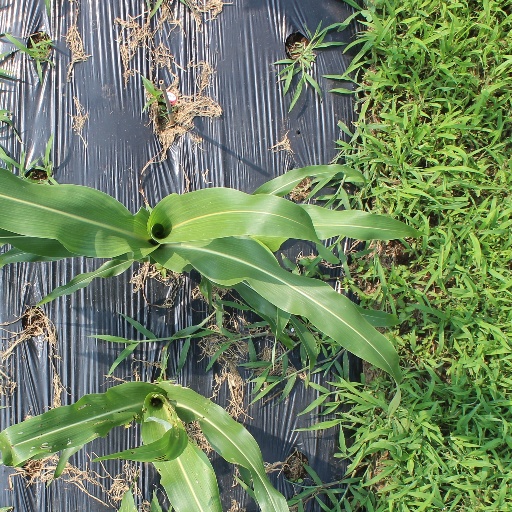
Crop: sorghum